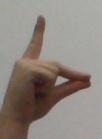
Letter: ta